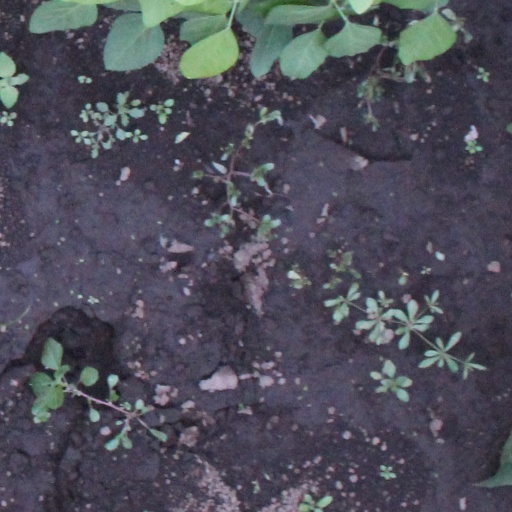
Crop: soybean